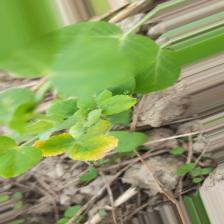
Label: Ascochyta blight